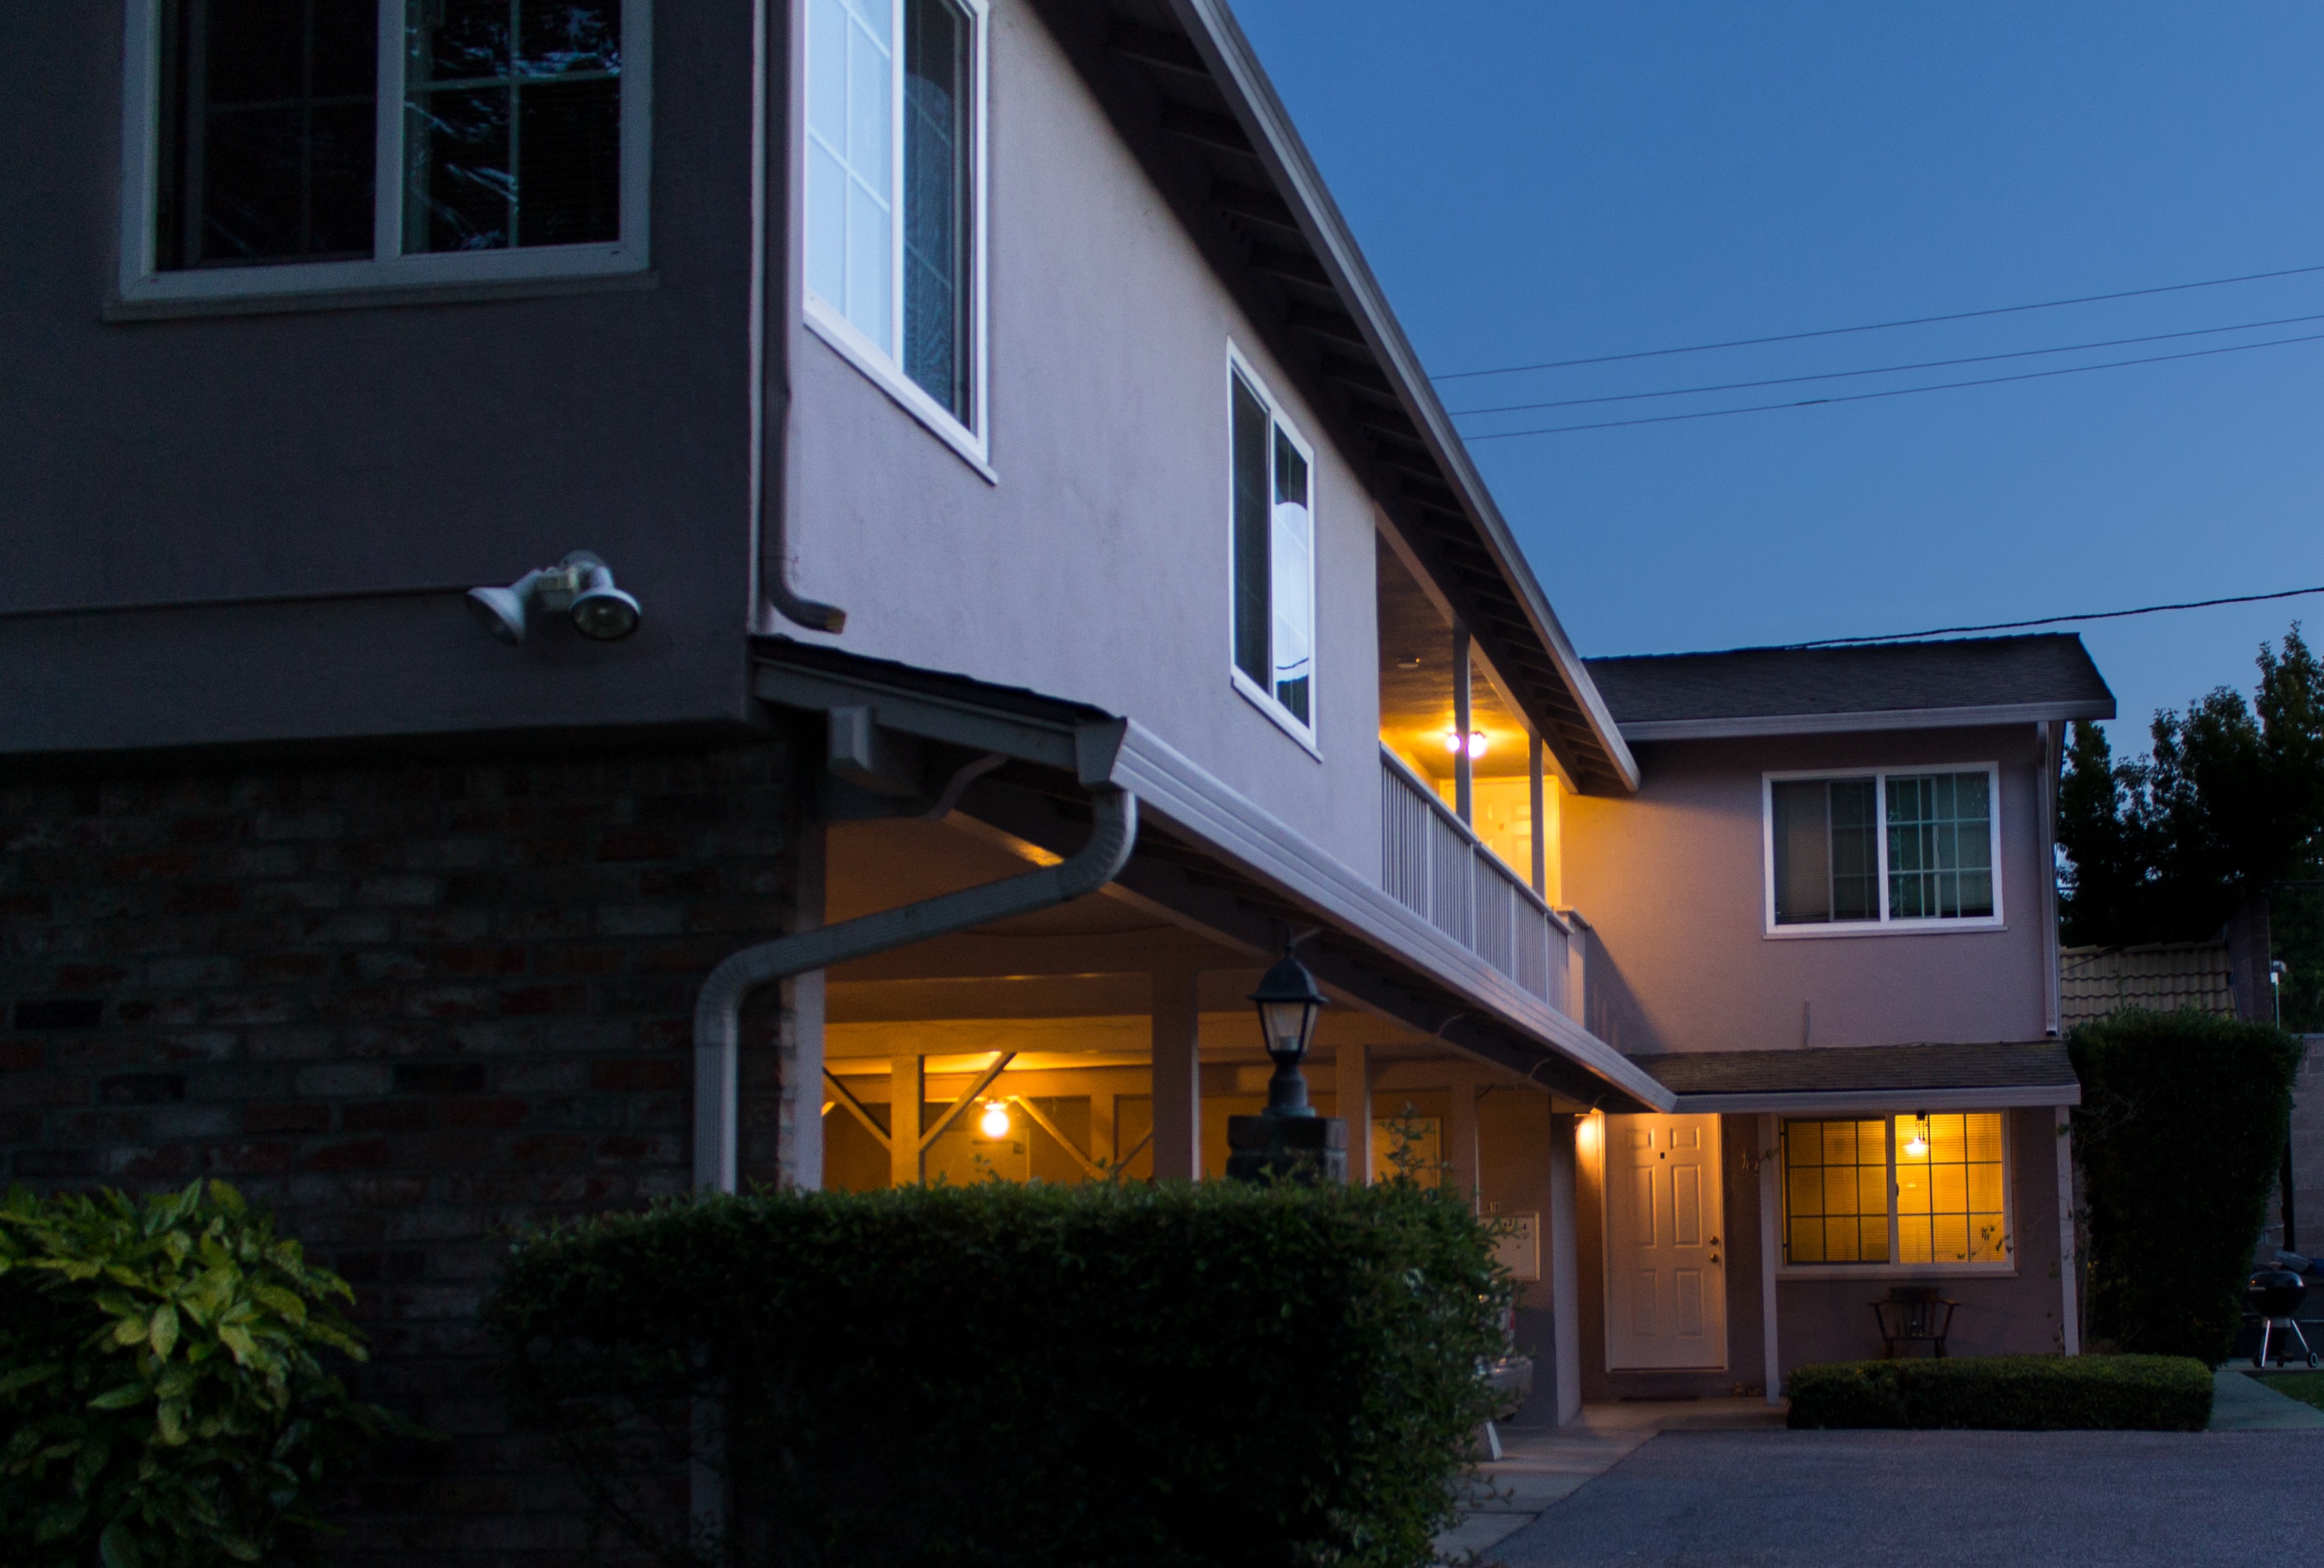
architecture, villa, house, window, home, cottage, facade, property, lighting, estate, siding, neighbourhood, real estate, residential area